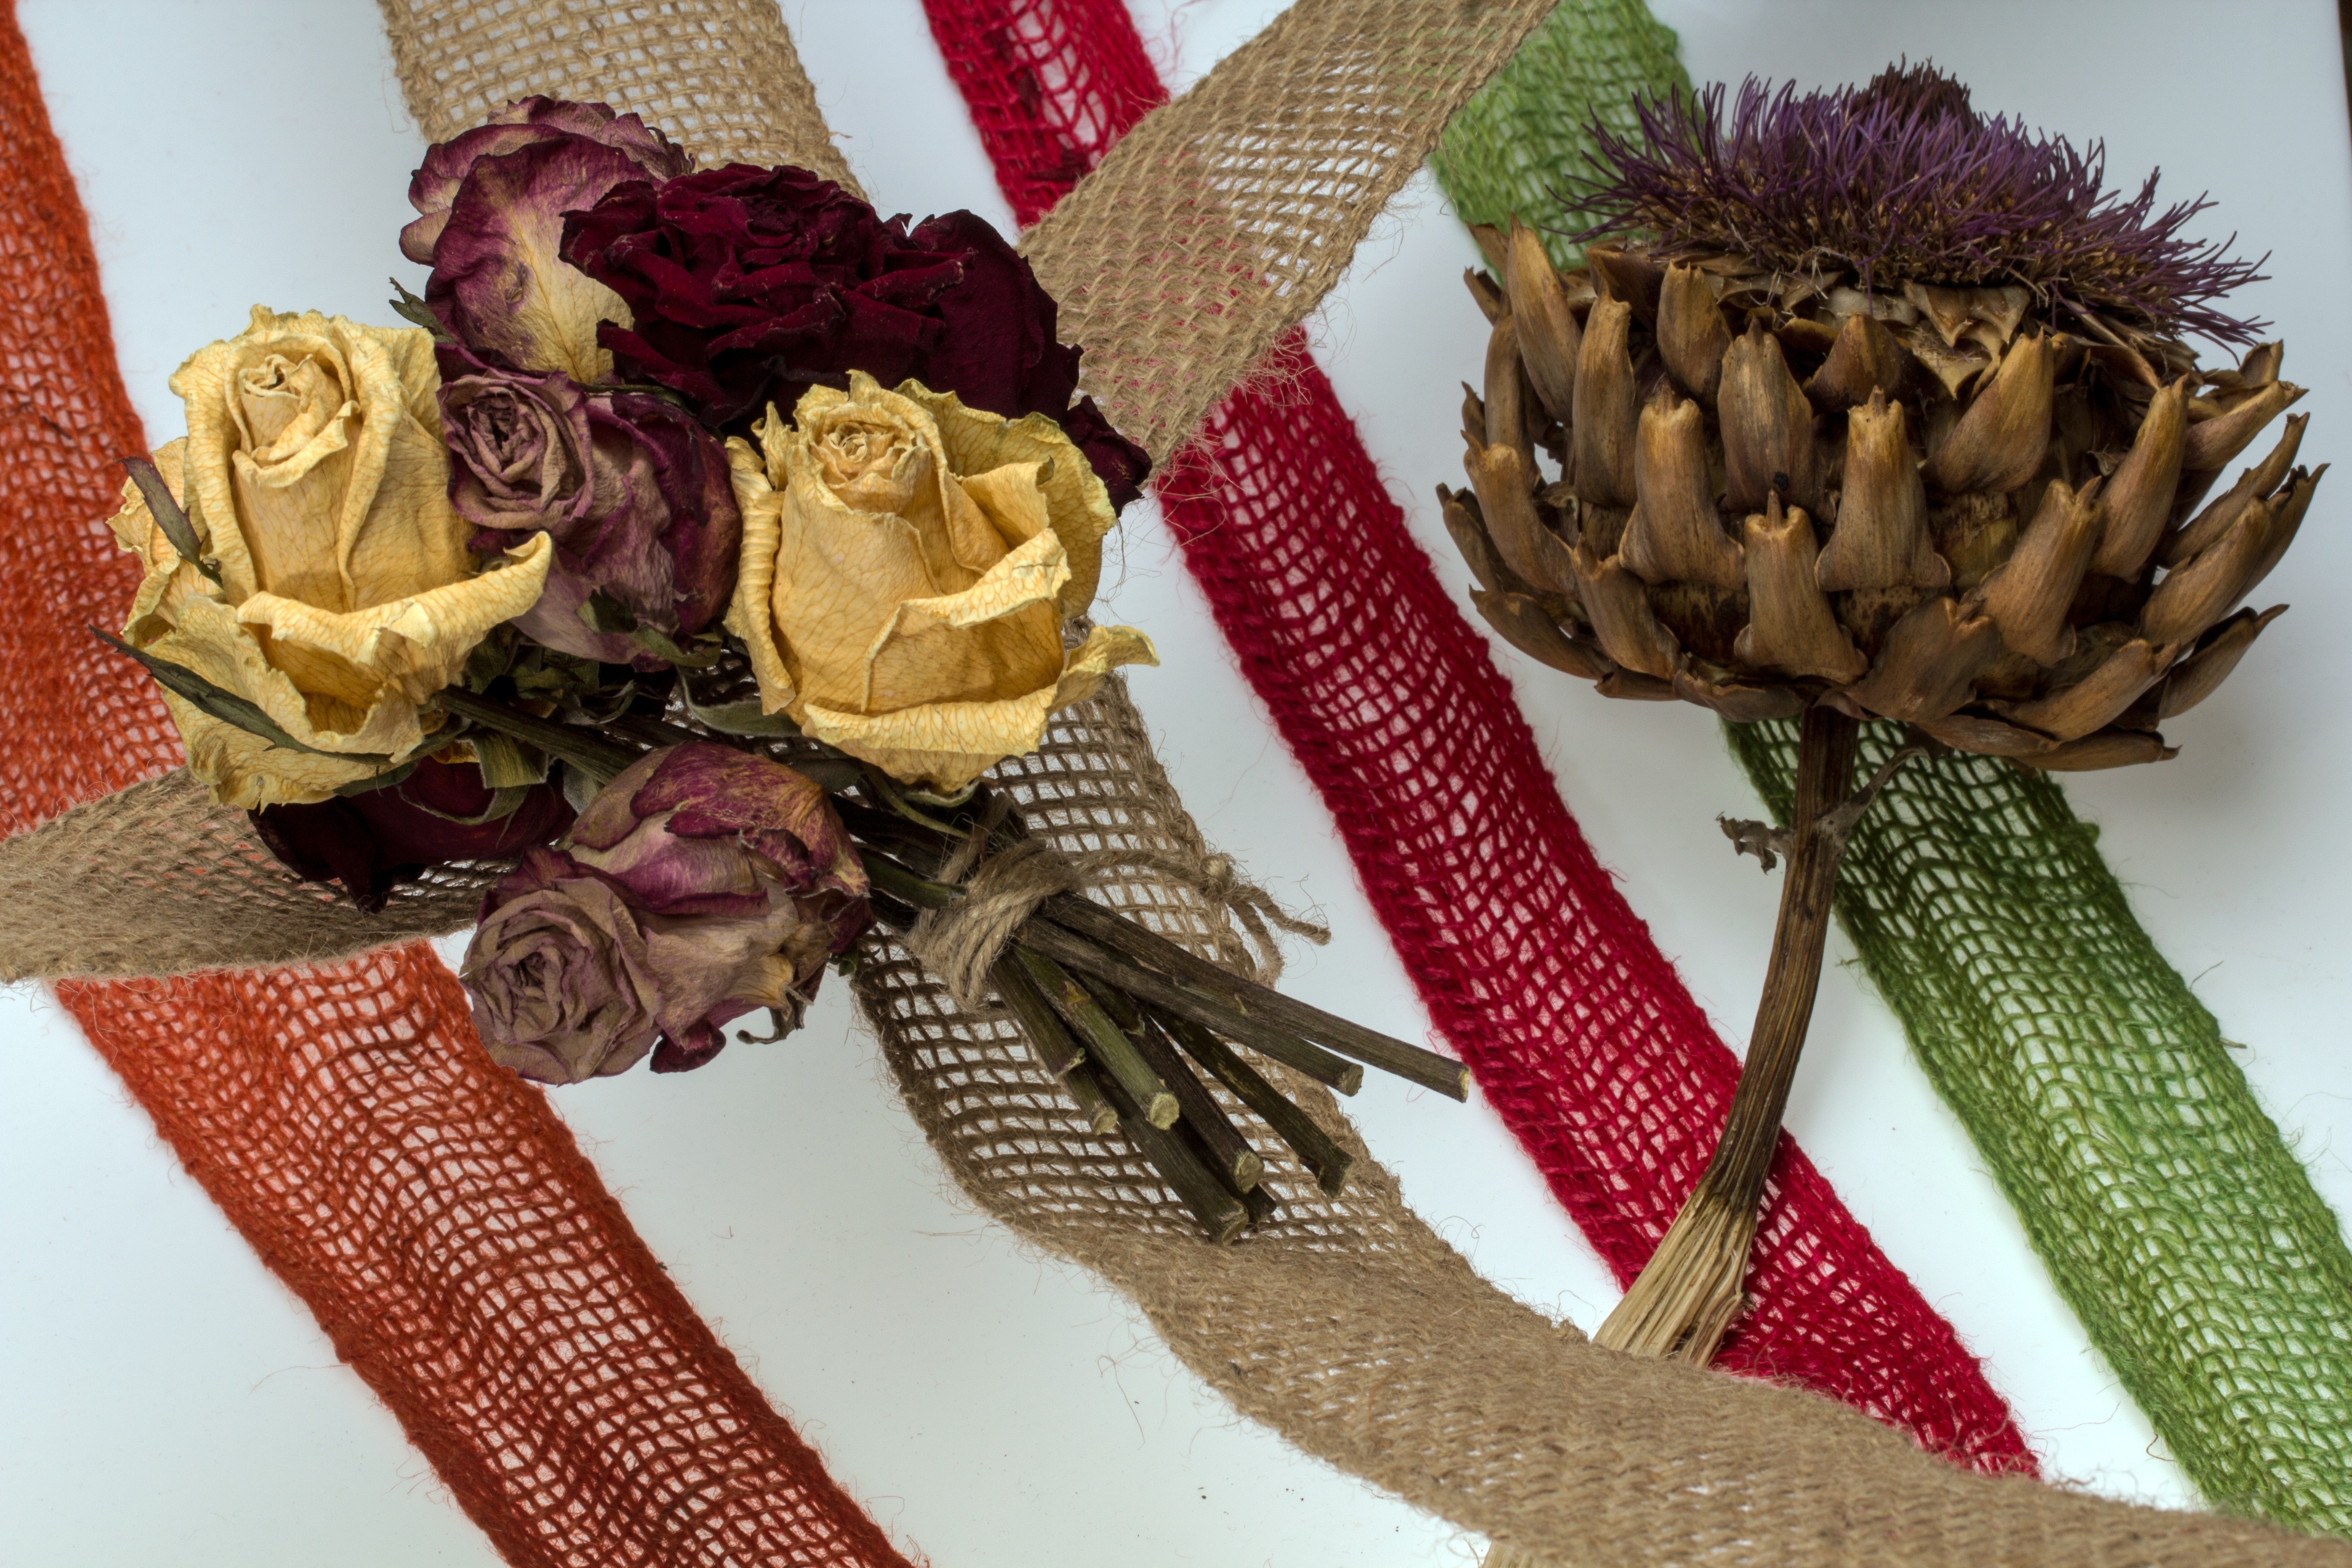
plant, flower, food, produce, christmas decoration, roses, textile, composition, diestel, dried flowers